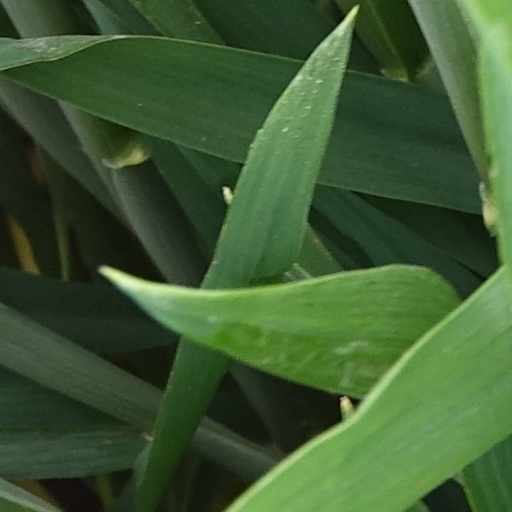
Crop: wheat